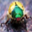
Label: beetle